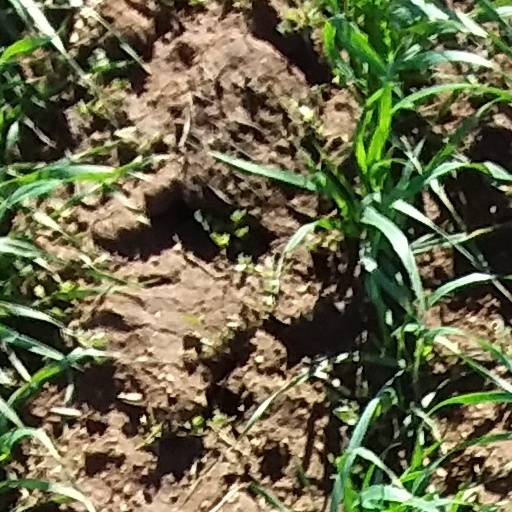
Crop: wheat